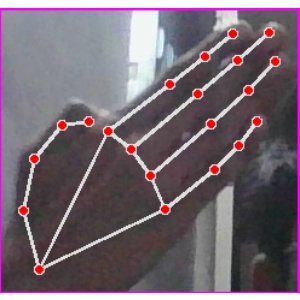
अक्षर: घ